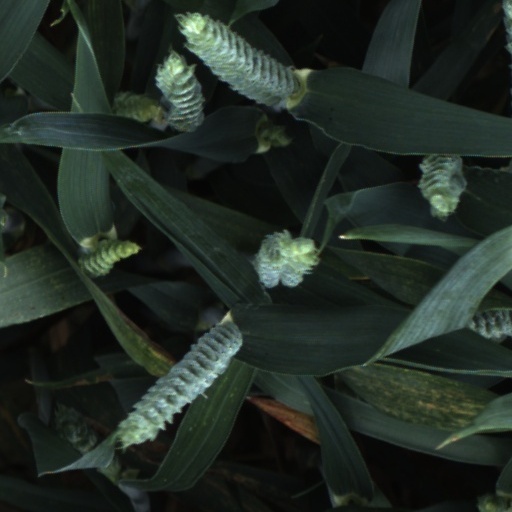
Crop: wheat